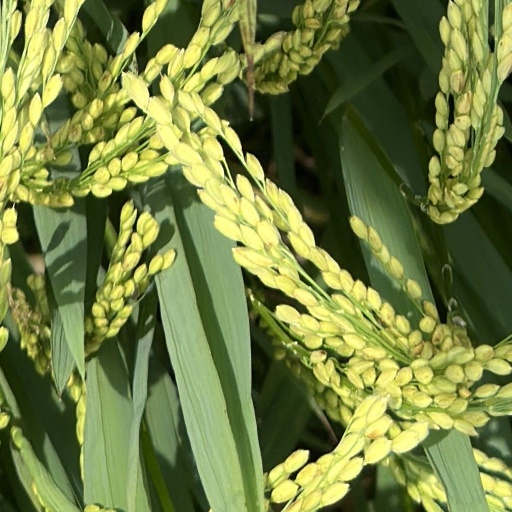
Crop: rice